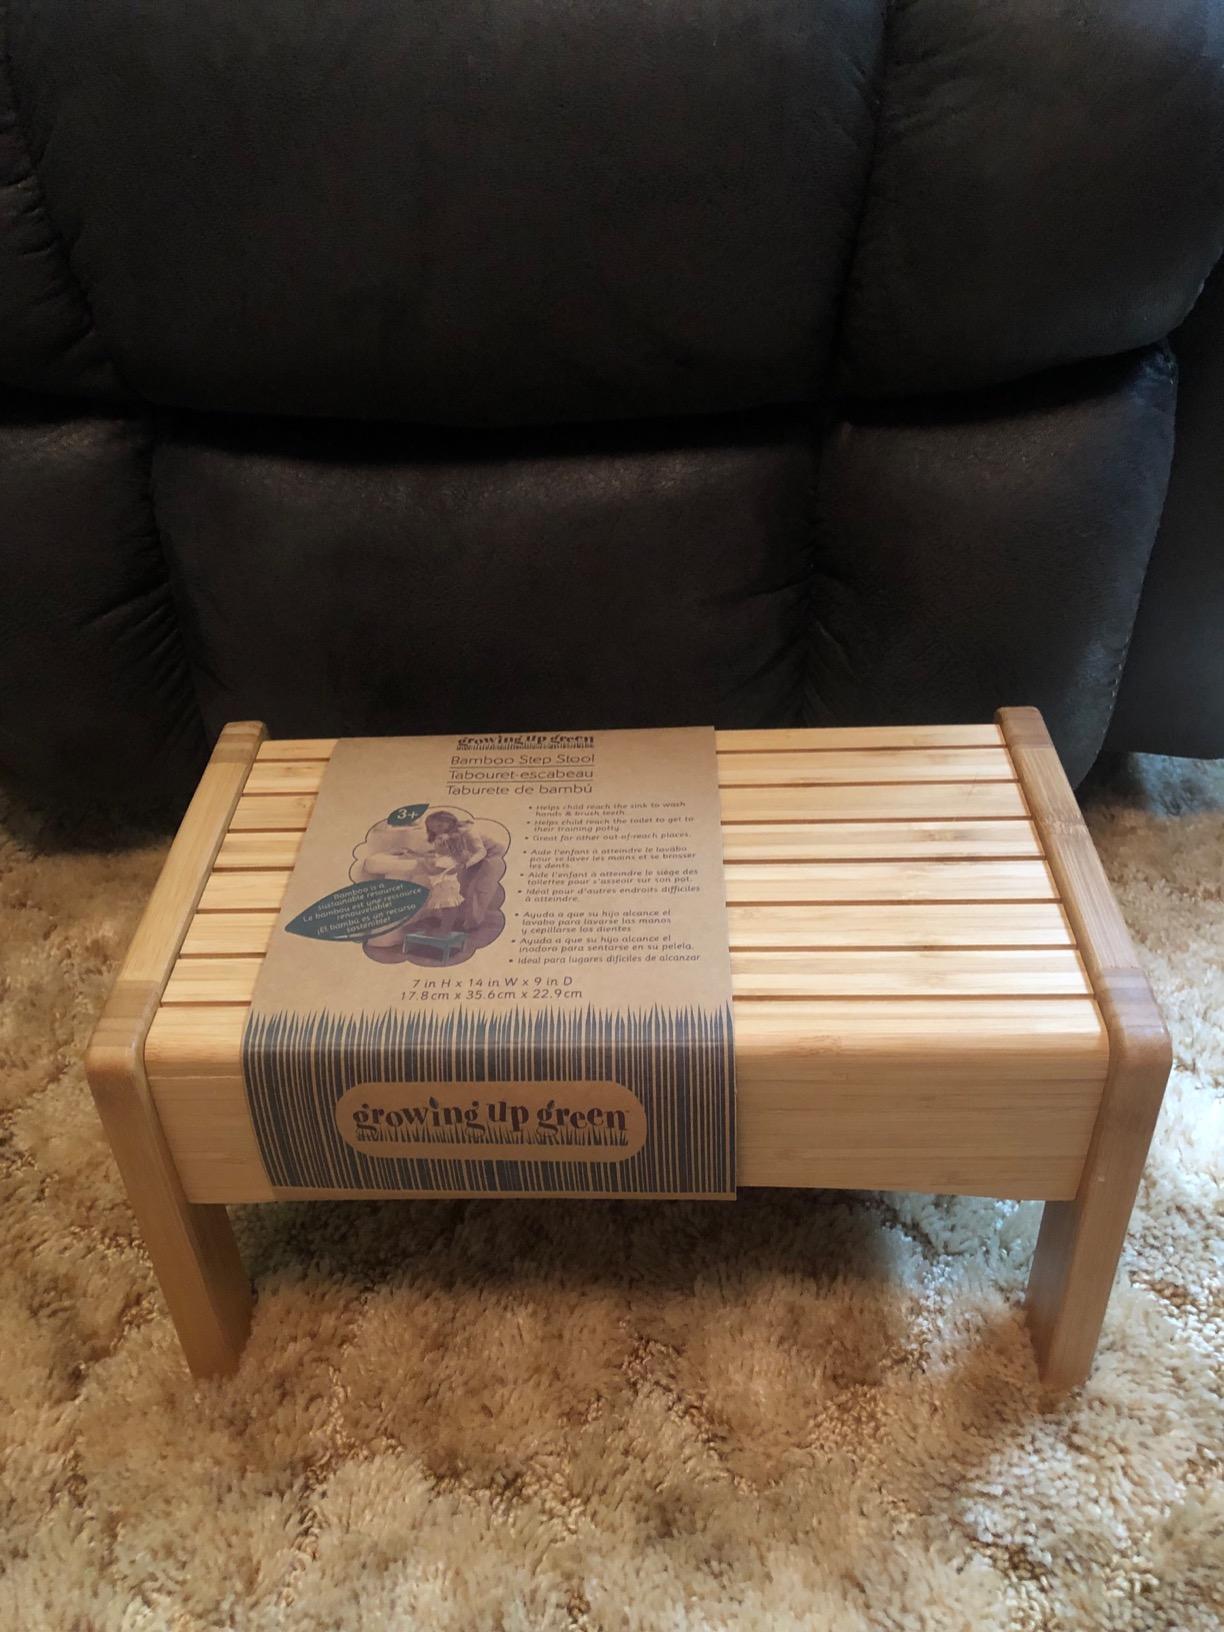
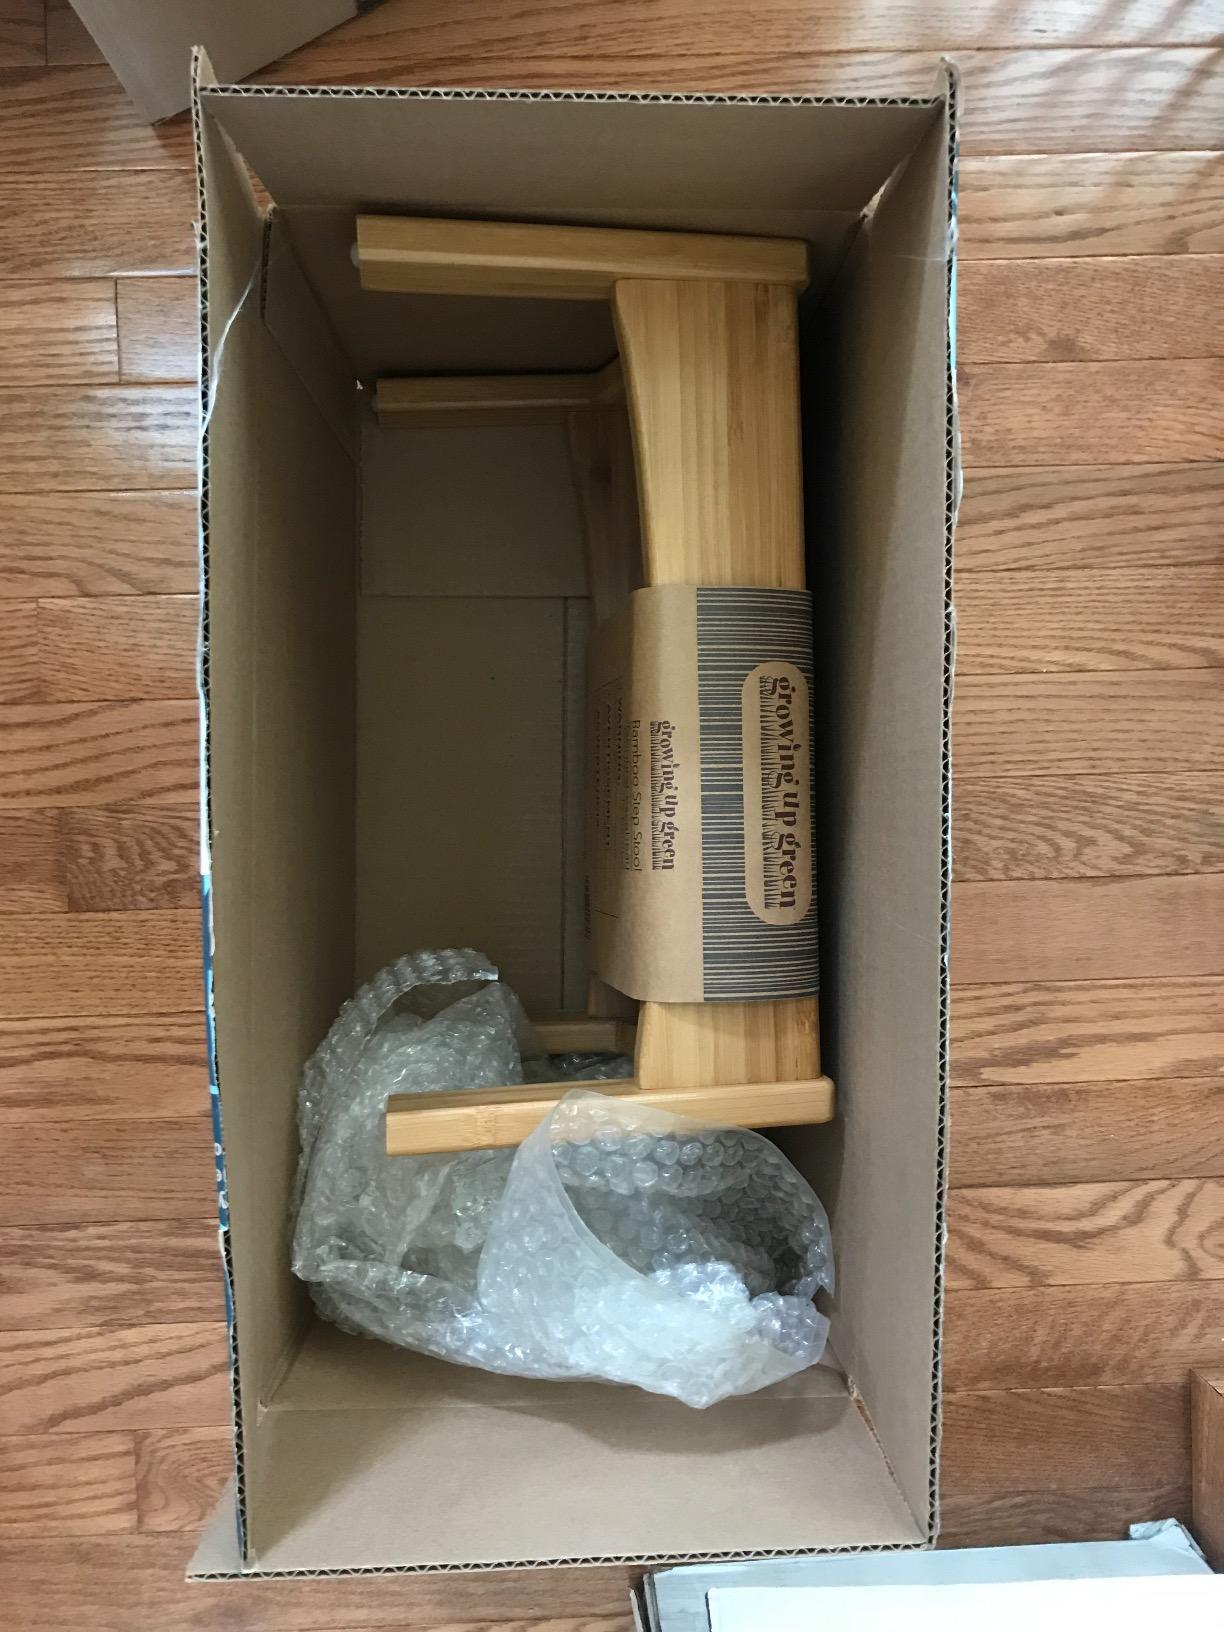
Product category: stool
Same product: yes